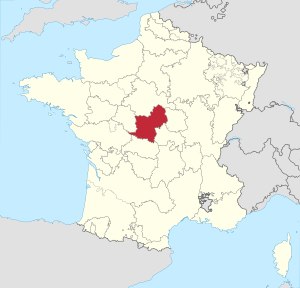
Berry
Berrys placering i Frankrig
Berry er navnet på en tidligere fransk provins, hvor Bourges var hovedby. I 1790 blev området delt mellem departementerne Cher, Indre og Vienne.